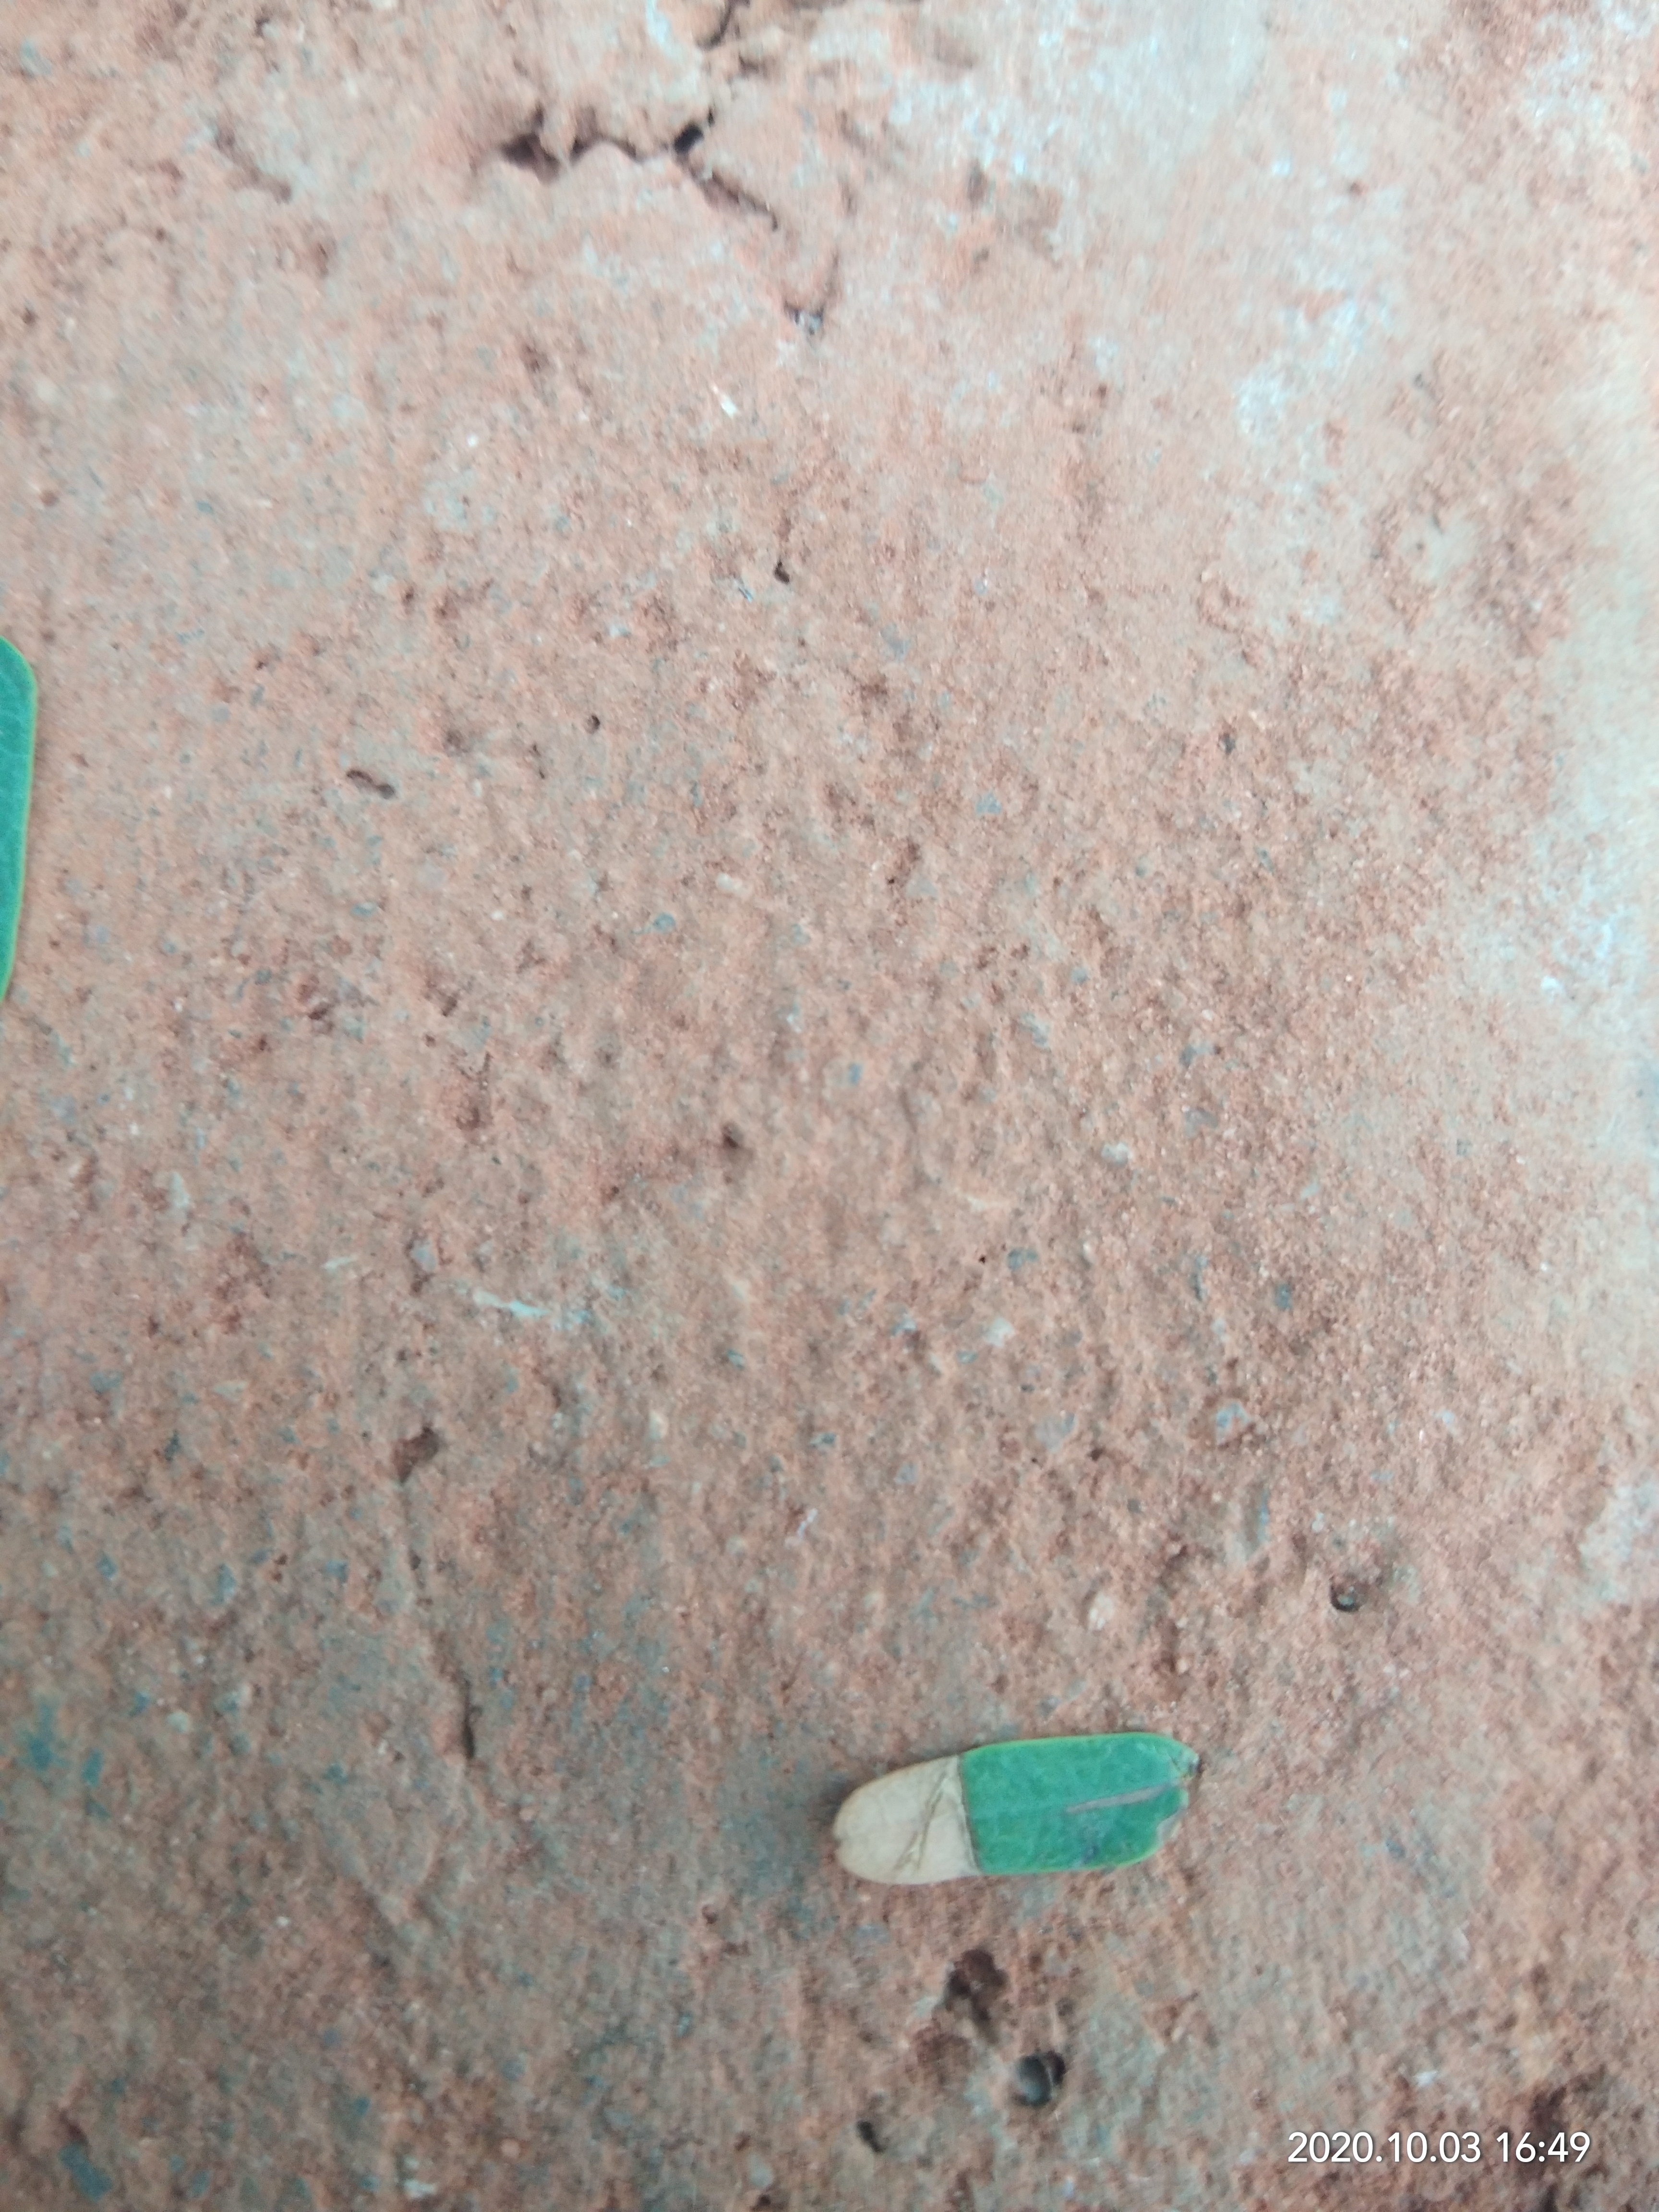
Plant: Tamarind